First Church of Christ, Scientist (Long Beach, California)

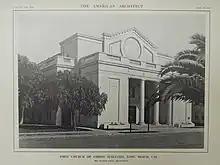
First Church of Christ Scientist Long Beach

The former First Church of Christ, Scientist is a historic Christian Science church building located at 440 Elm Avenue, Long Beach, California, United States. Built in 1913, it was designed in the Classical Revival-style of architecture by noted Los Angeles architect Elmer Grey.